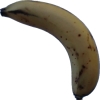
Label: banana